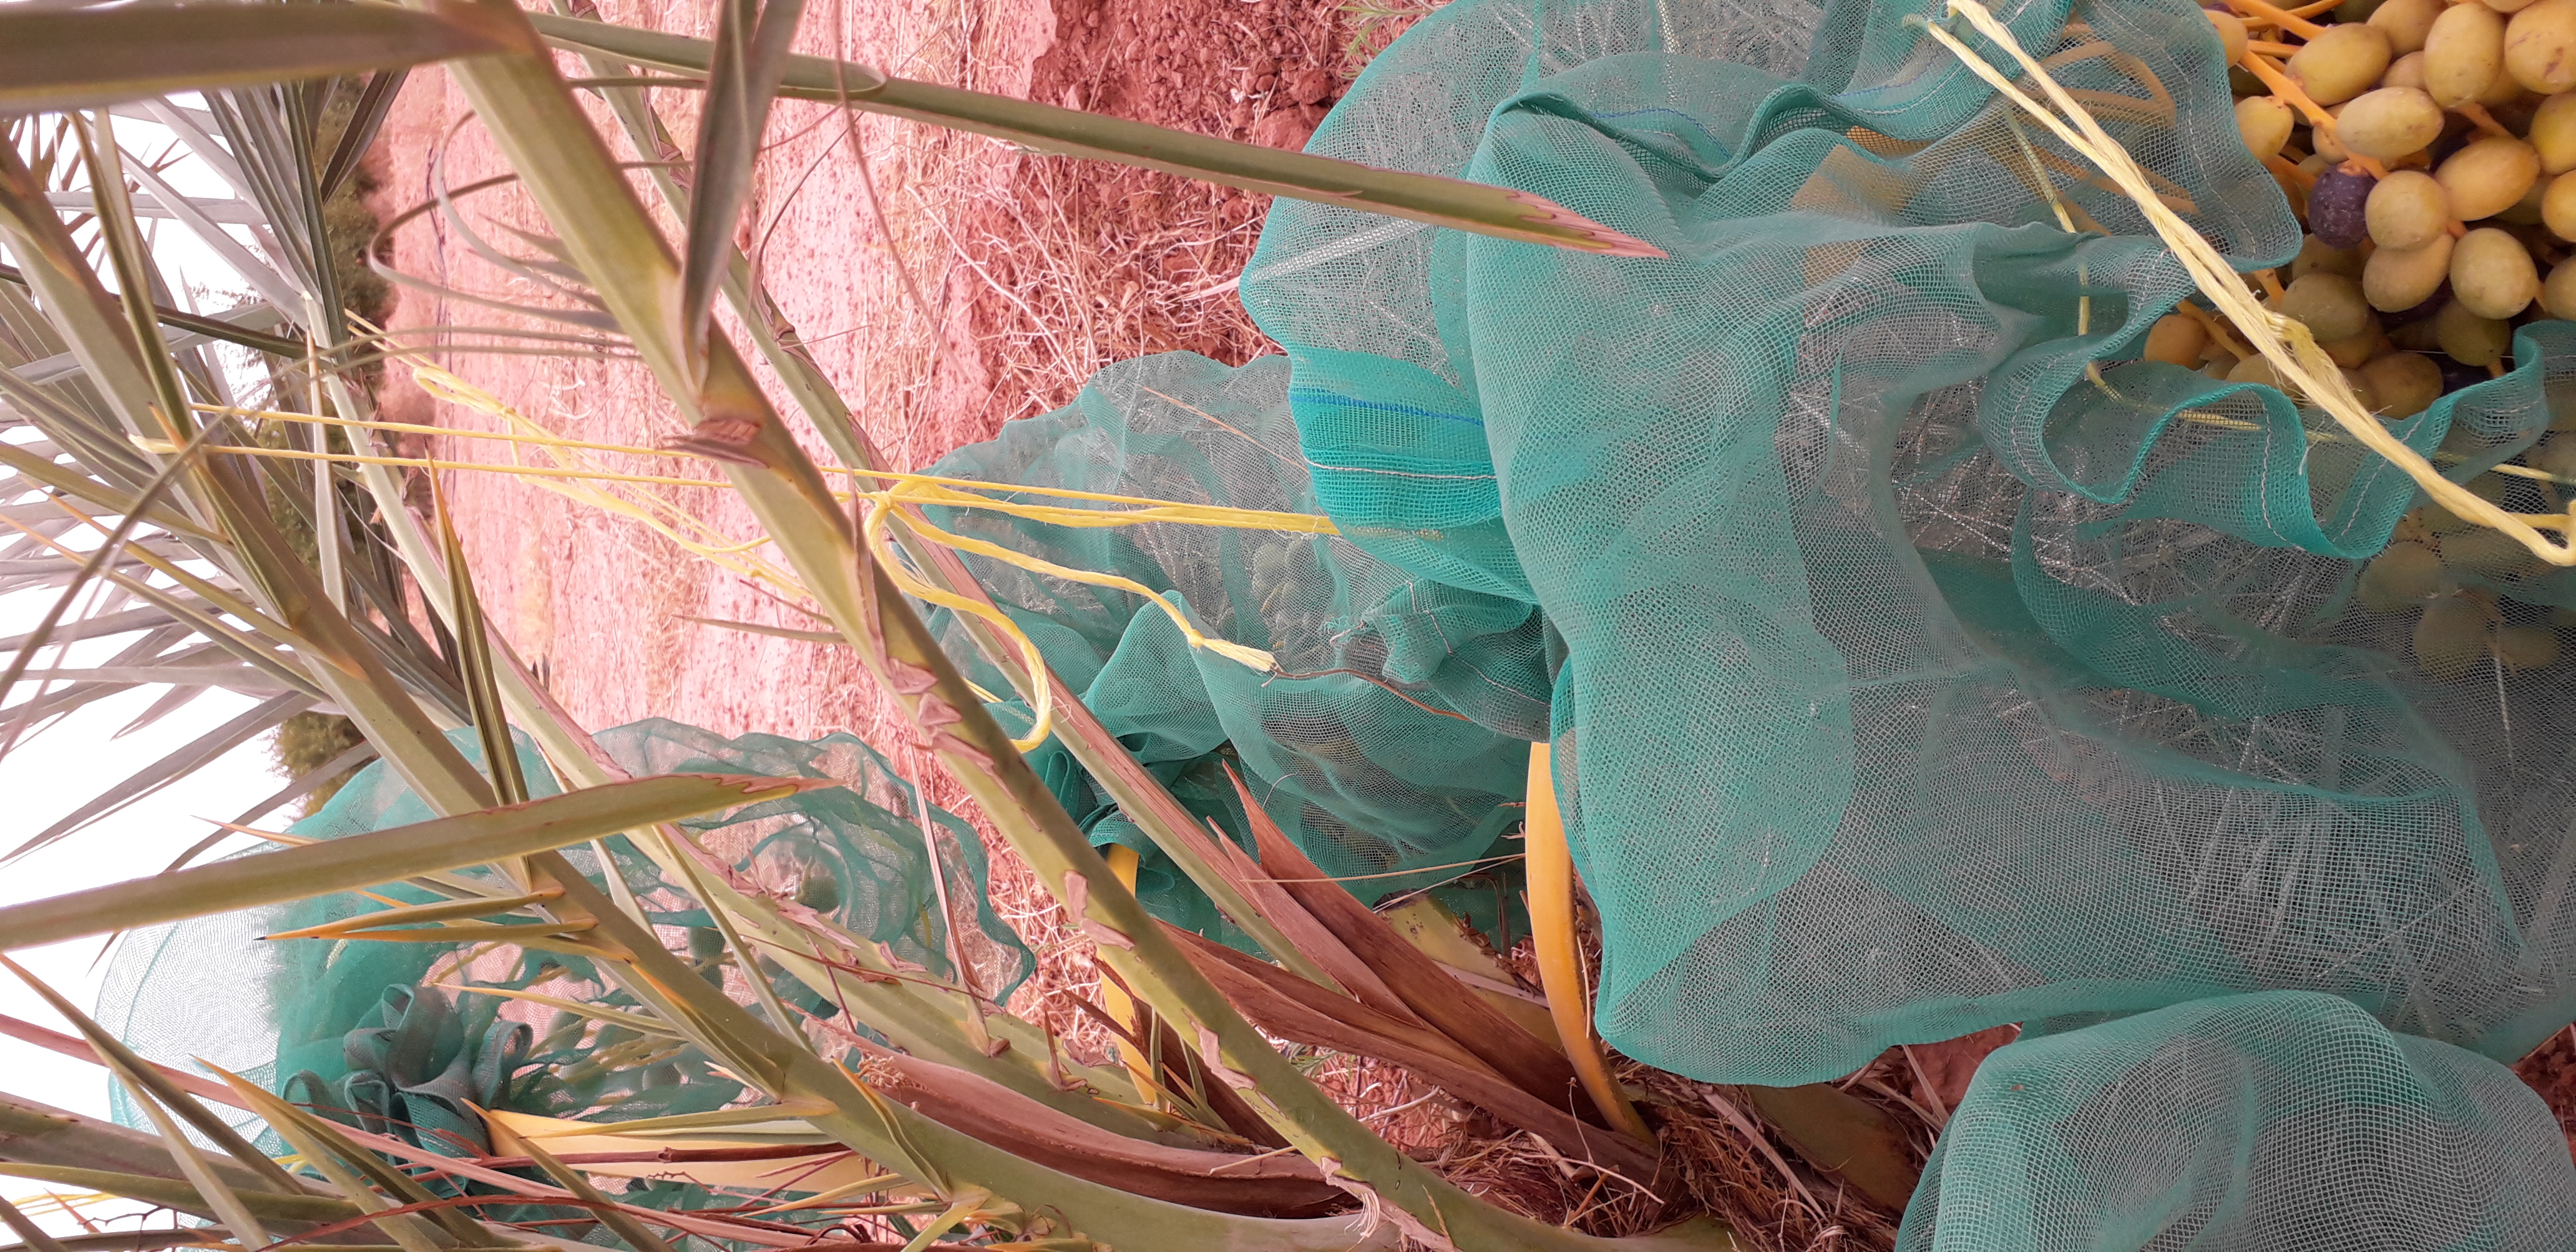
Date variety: kholt